Miss Grand Anzoátegui

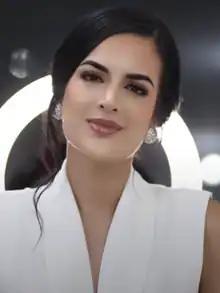

Miss Grand Anzoátegui is a state-level beauty pageant in Venezuela, founded in 2021 by an Anzoátegui-based pageant coach, José Alexander Herrera. The contest's winner represents the state of Anzoátegui at the Miss Grand Venezuela national pageant.